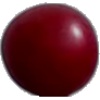
Label: Cherry Wax Red 1